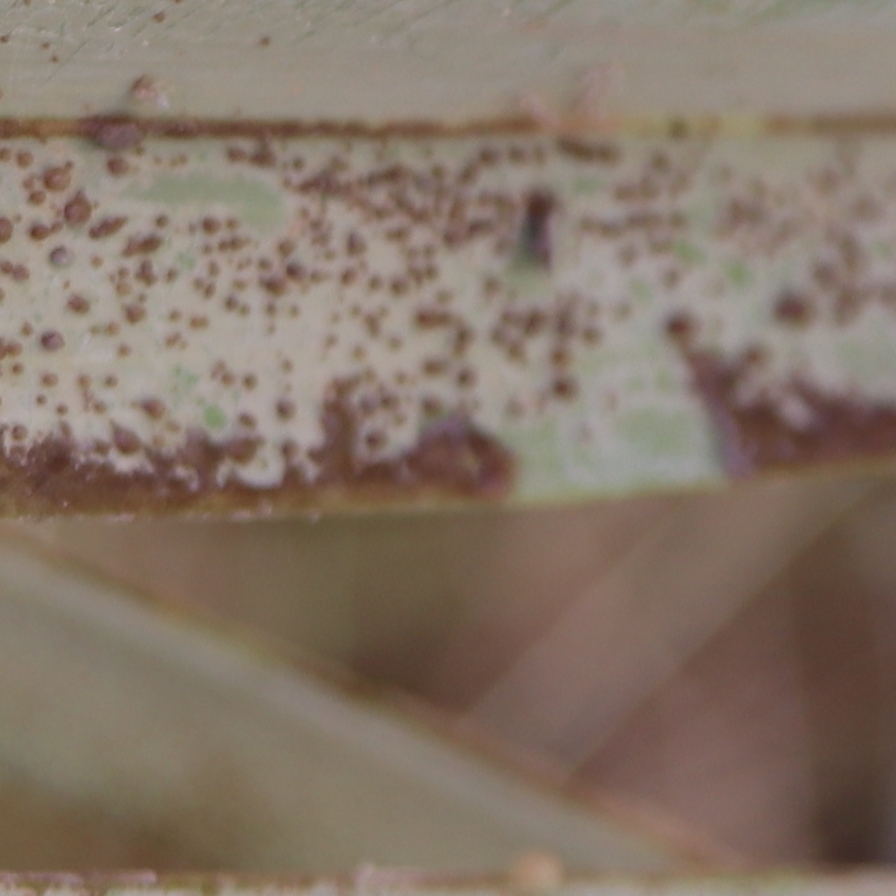
Label: Honey